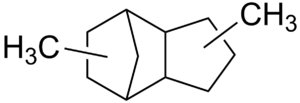
L'octahydrodiméthyl-4,7-méthano-1H-indène, souvent appelé TH-dimer ou encore RJ-4, est un composé chimique de formule brute C₁₂H₂₀ utilisé comme combustible liquide dans certains missiles de croisière de l'US Air Force, par exemple dans le turboréacteur du BGM-109 Tomahawk. Il est peu volatil et son point d'éclair est au-dessus de 60 °C, ce qui accroît sa sécurité d'utilisation sur les navires et les sous-marins.